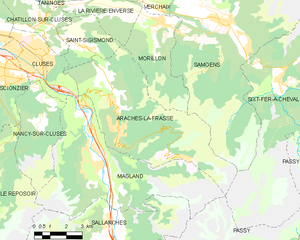
Carte des communes françaises Arâches-la-Frasse